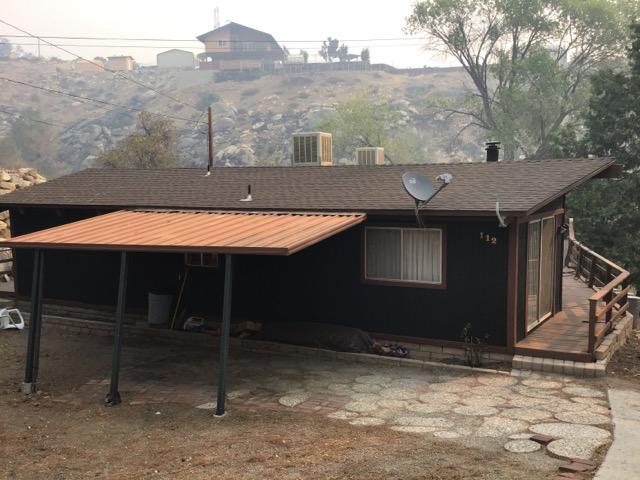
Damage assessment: no_damage